Moorong, New South Wales

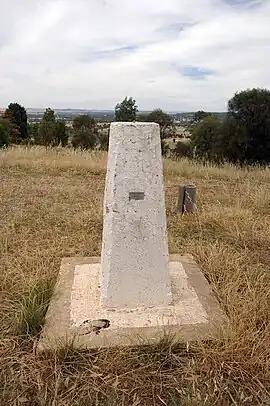
Moorong Geodetic Station on top of Mount Moorong.

Moorong, is a small suburb west of Wagga Wagga, New South Wales, Australia. The suburb is named after the pastoral property "Moorong" which is an Aboriginal word for the Wiradjuri Tribe meaning "Bleak" or "Cold" with other meanings "Bark Shelter" and "Camping Ground". Flowerdale Lagoon and Pomingalarna Reserve are located within the suburb.